Dolomieu, Isère

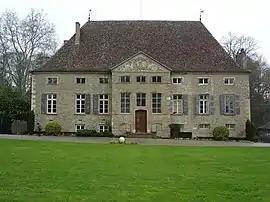
18th-century chateau

Dolomieu is a commune in the Isère department in southeastern France.